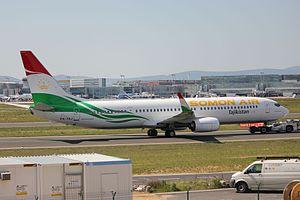
Somon Air est la première compagnie aérienne privée du Tadjikistan, dont le siège est à Douchanbé. Sa base se trouve à l'aéroport international de Douchanbé. La compagnie a commencé à opérer ses services le 5 février 2008 avec des vols réguliers en direction de Moscou. Somon Air assure également les vols du président du Tadjikistan et d'autres hauts-fonctionnaires du pays.